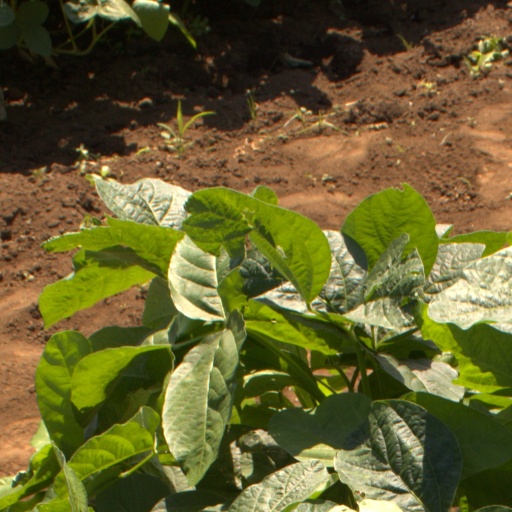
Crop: soybean